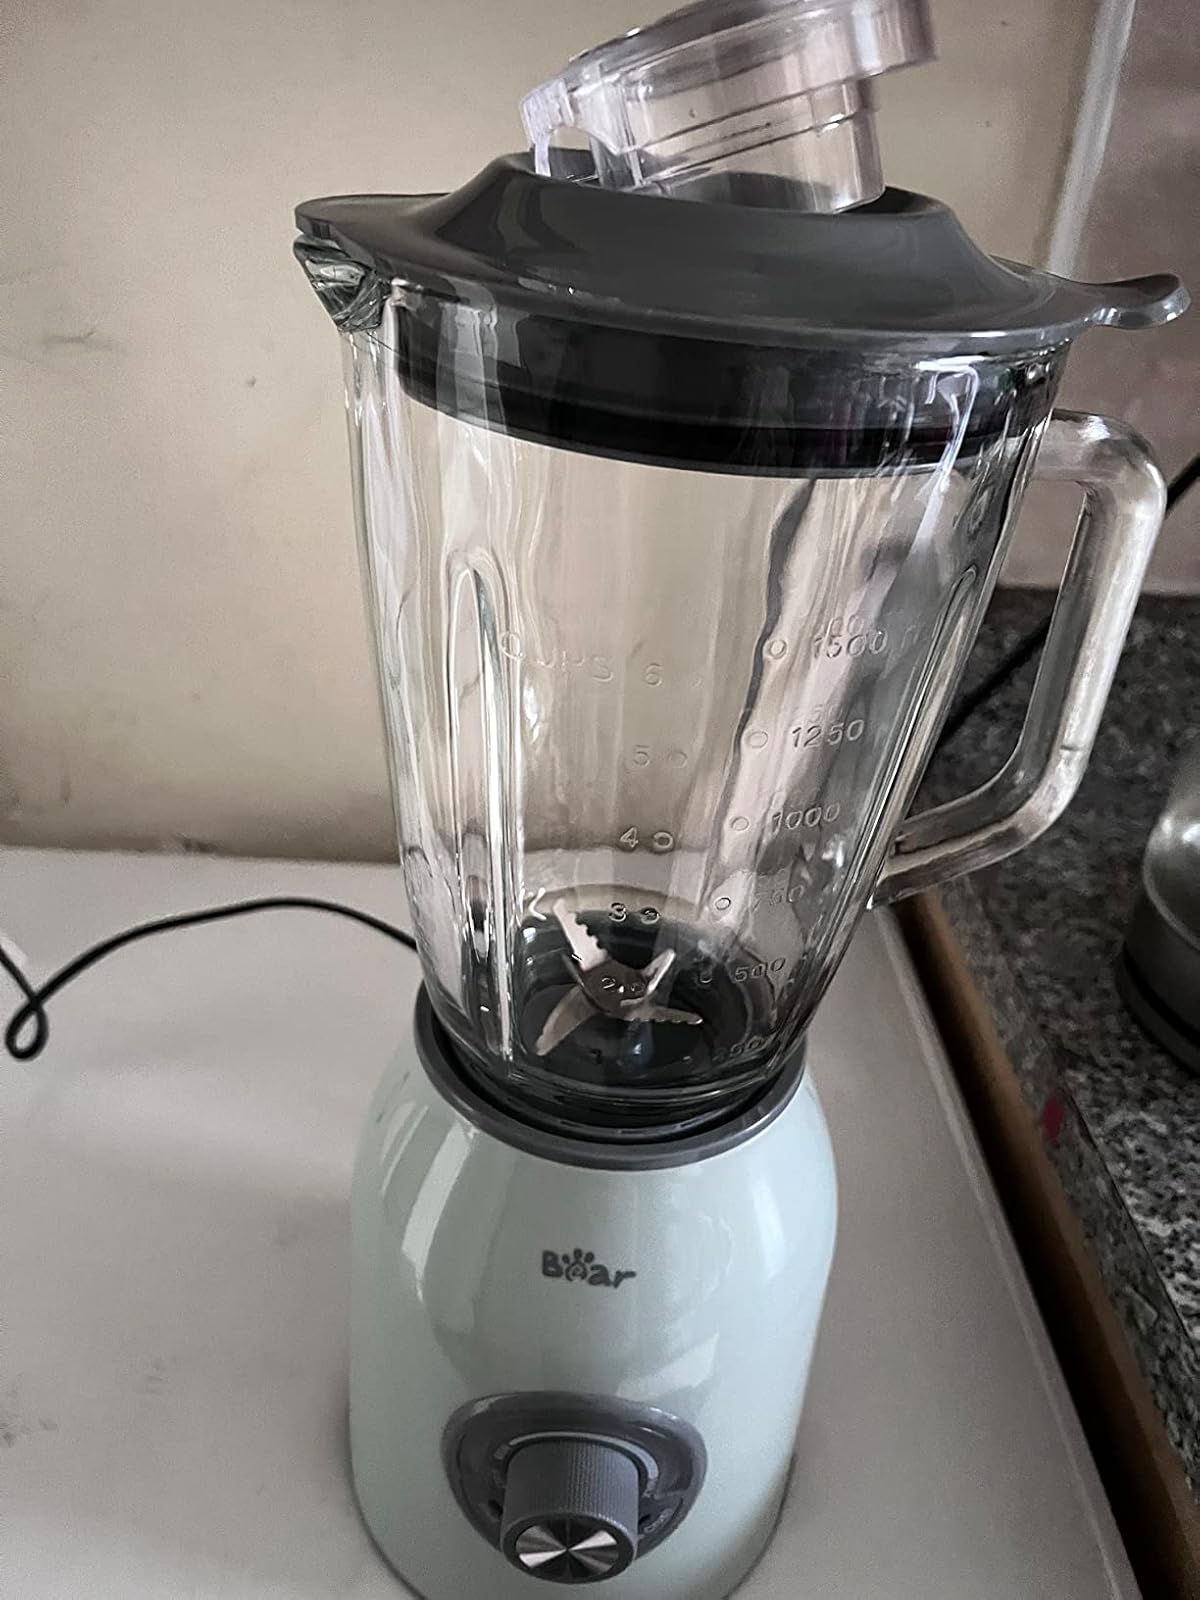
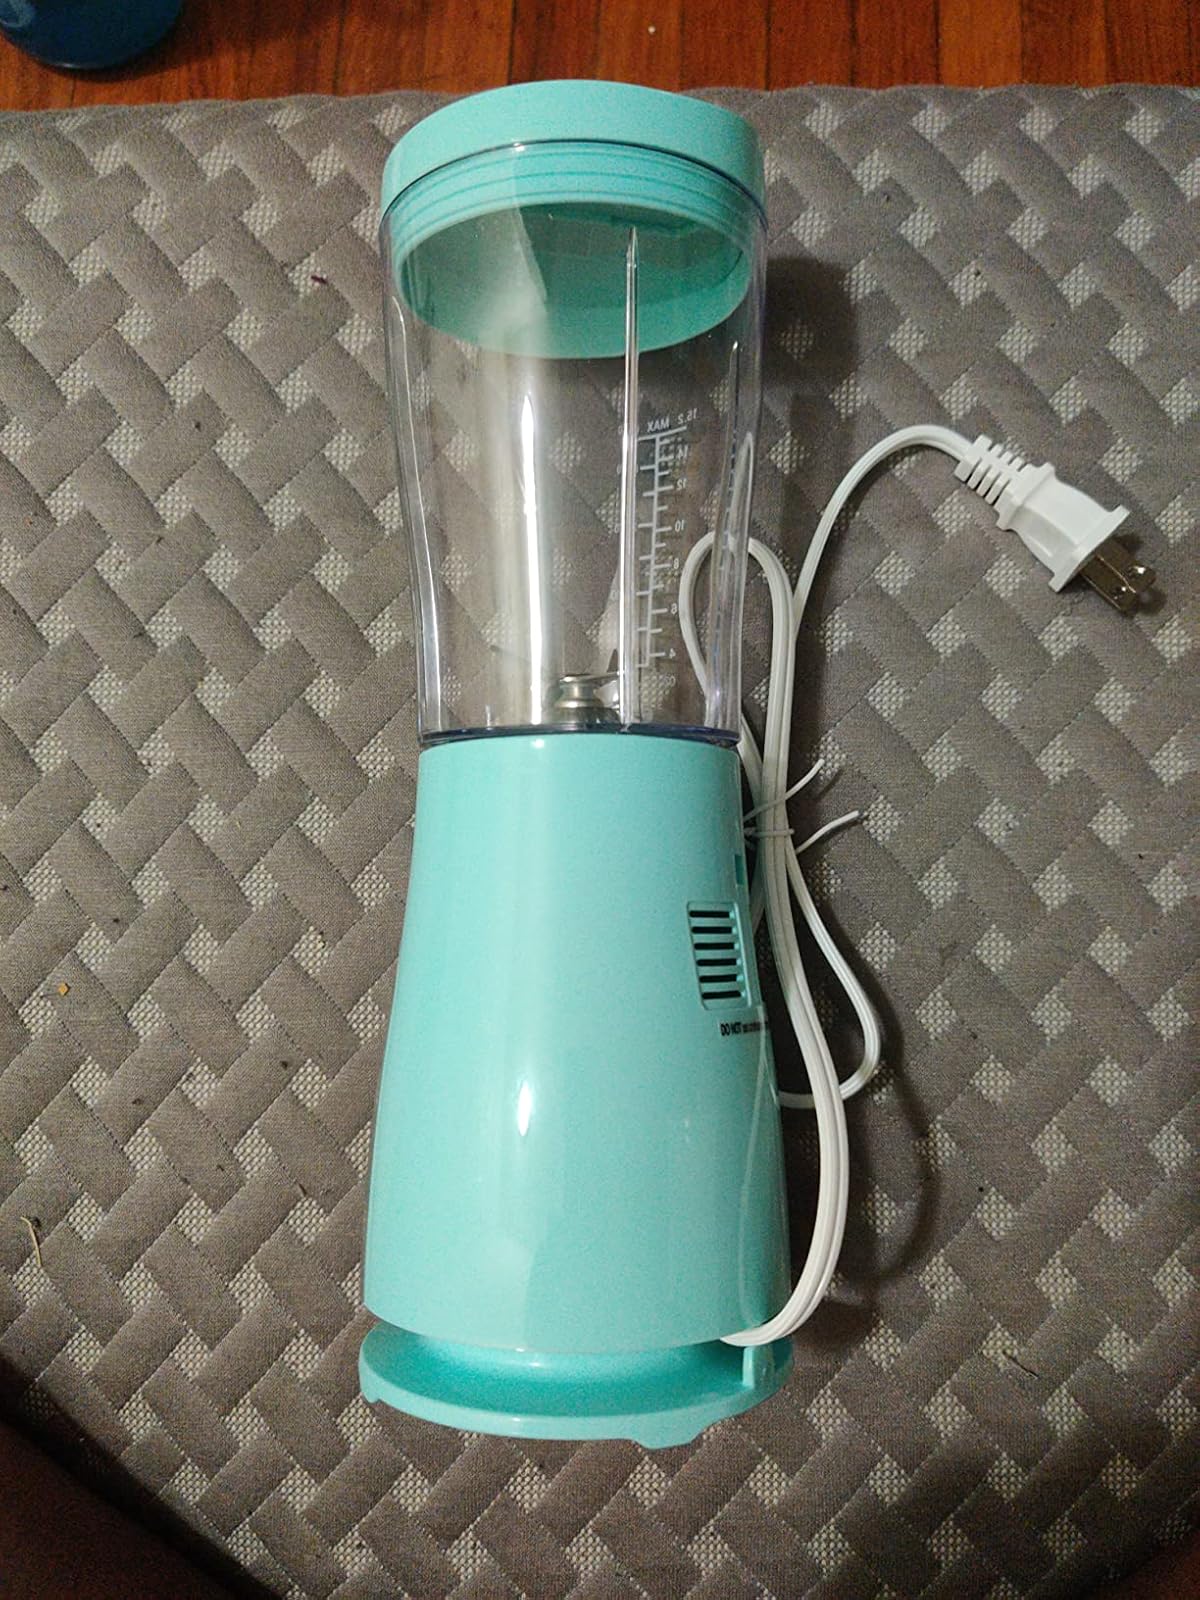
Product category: items_blender
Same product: no